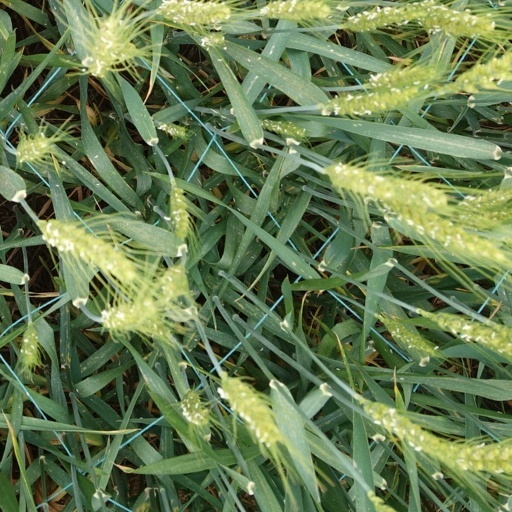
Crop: wheat